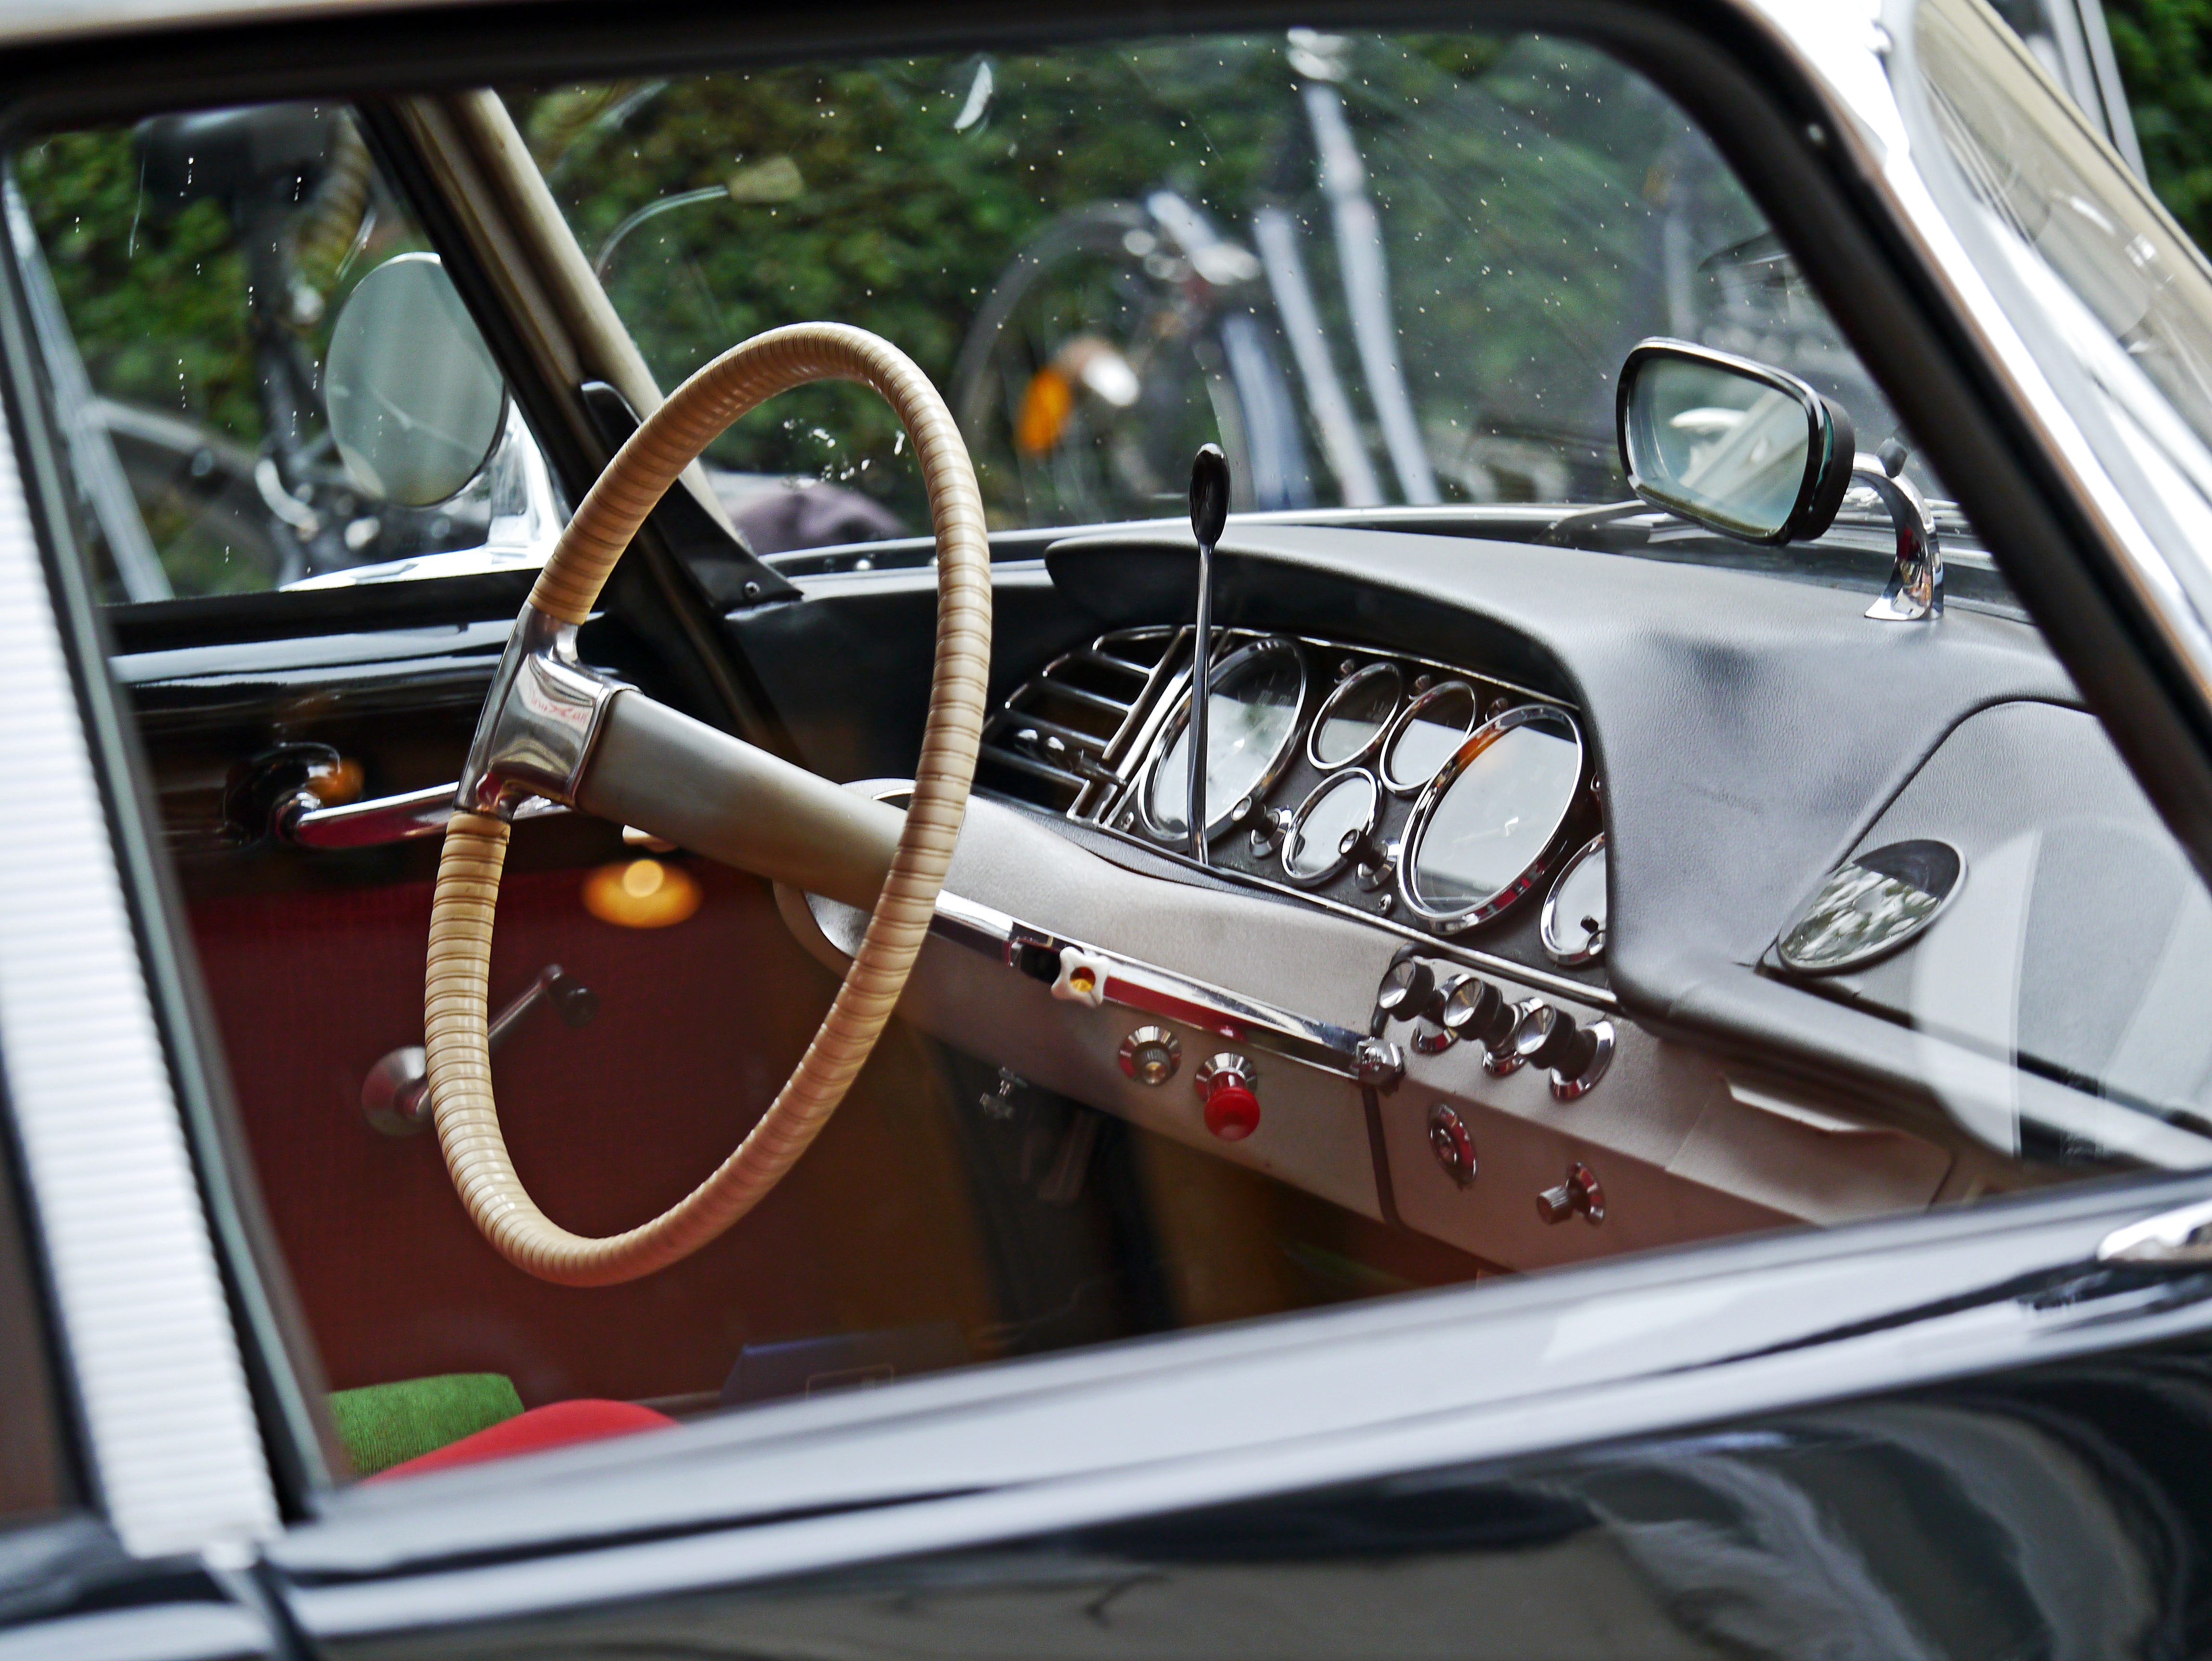
car, wheel, france, vehicle, dashboard, motor vehicle, vintage car, sedan, oldtimer, classic, 1955, citroen, legend, goddess, antique car, oldie, land vehicle, ds19, id19, einspeichenlenkrad, inside mirror, selector lever, event dare, automobile make, automotive exterior, luxury vehicle, performance car